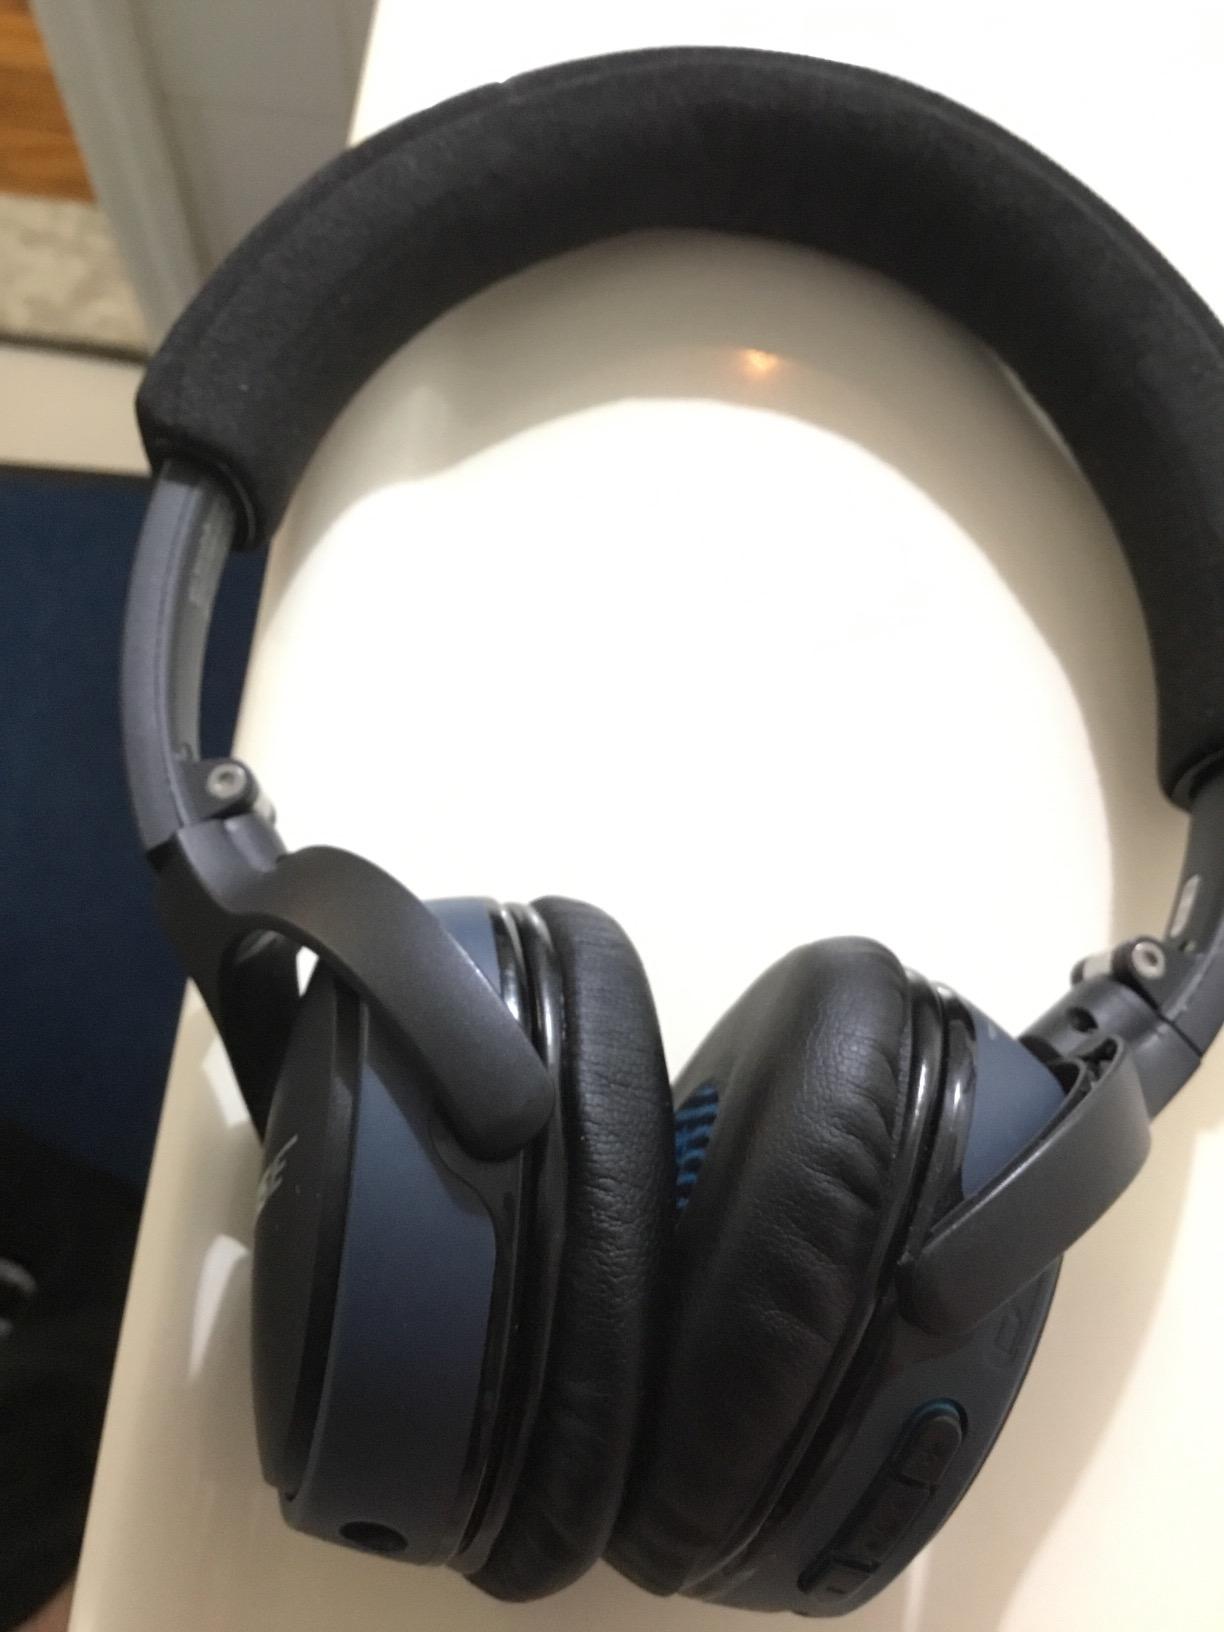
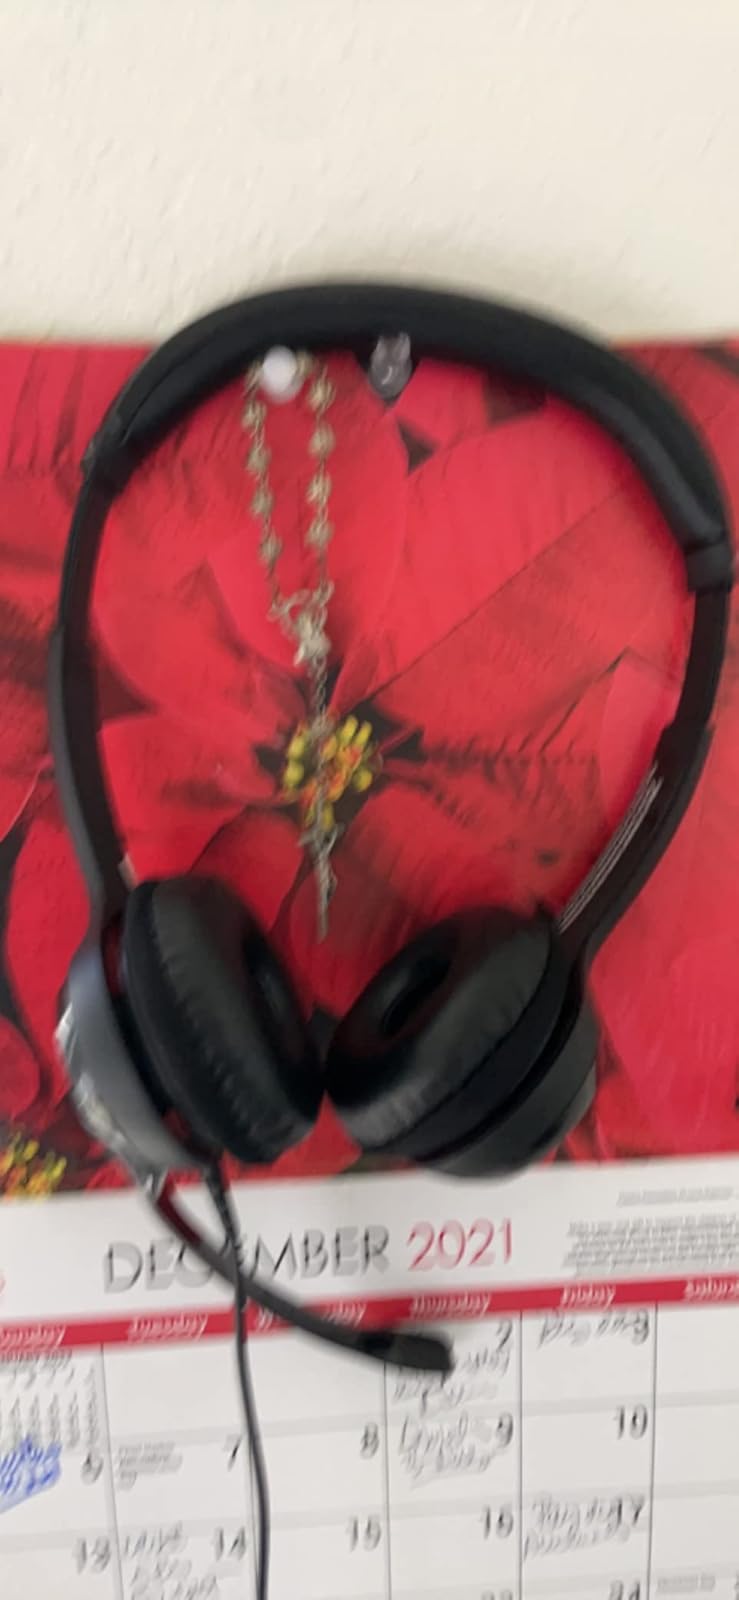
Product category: headphones
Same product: no